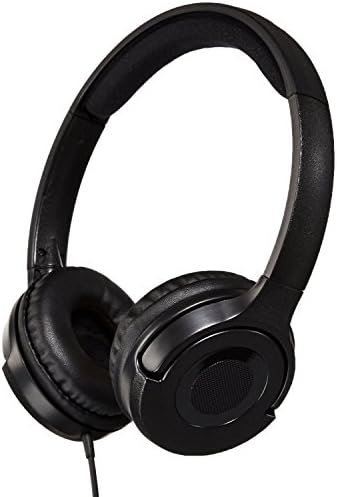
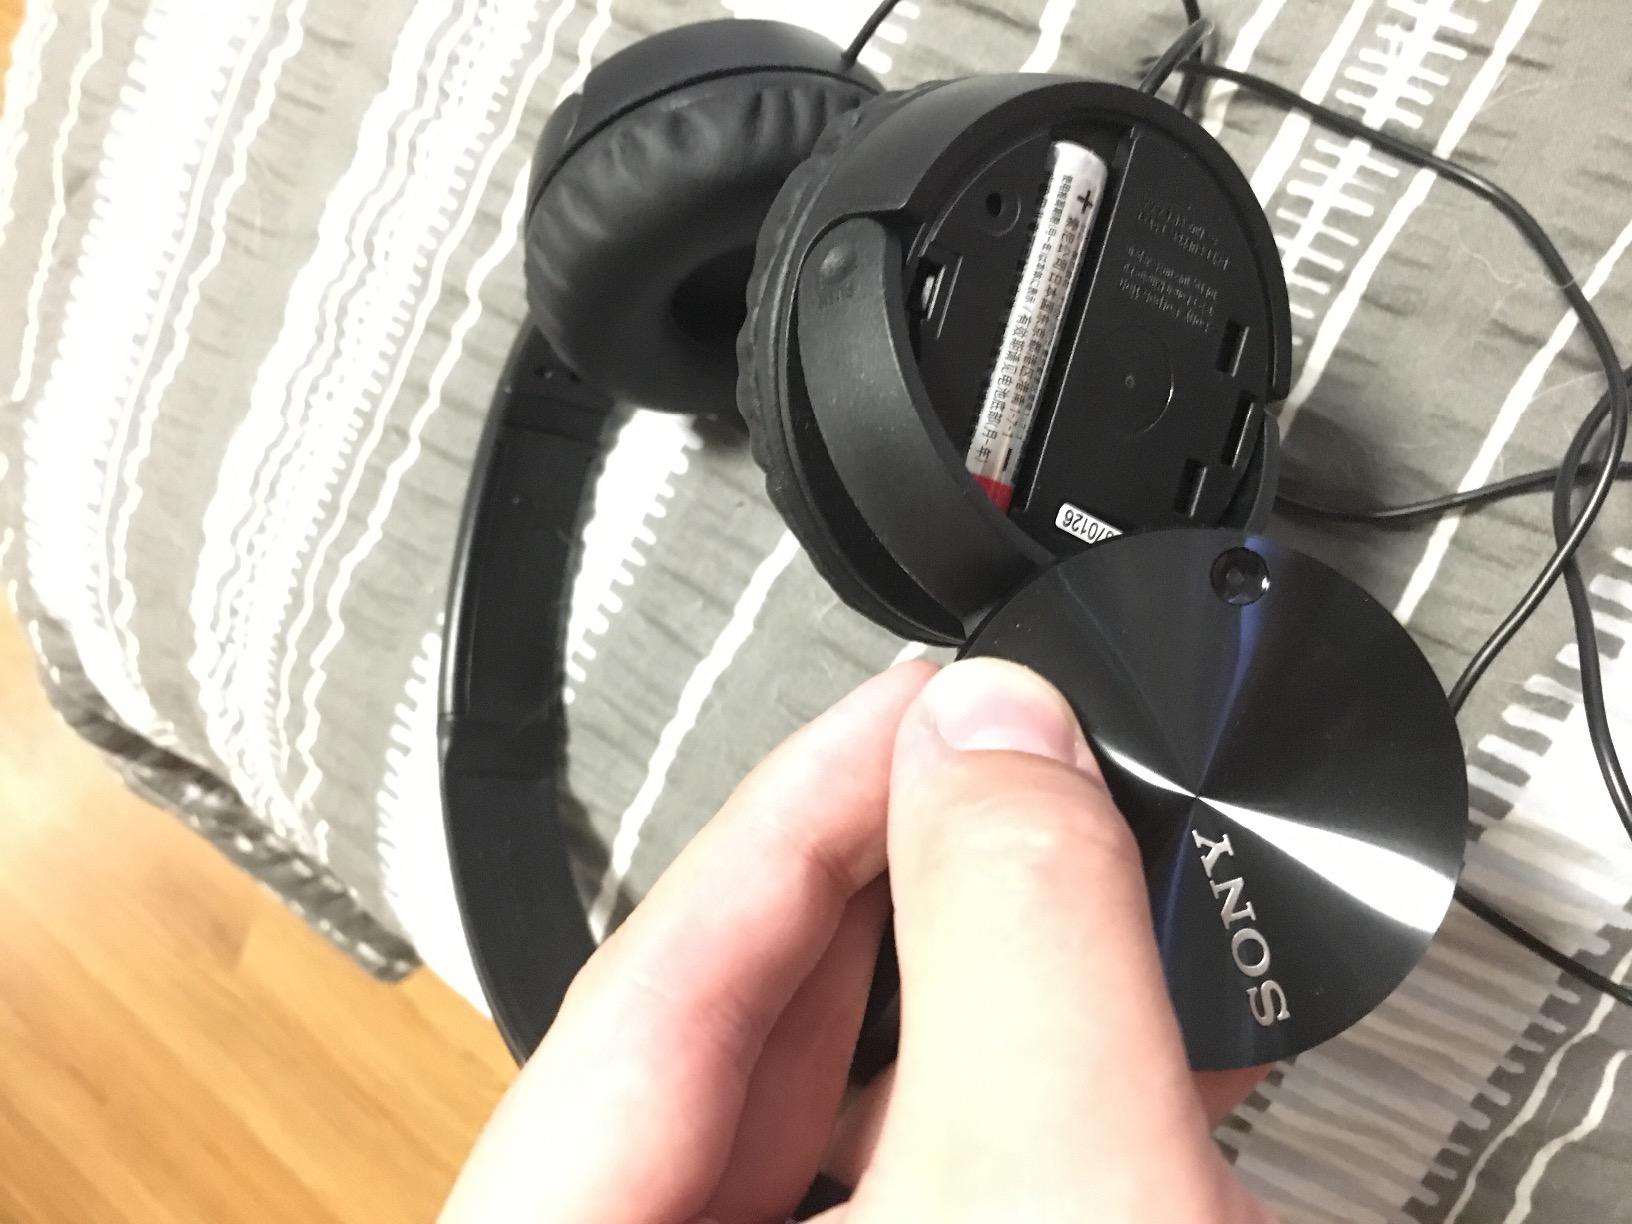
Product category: headphones
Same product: no